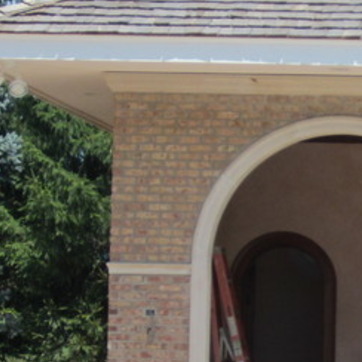
Material: brick